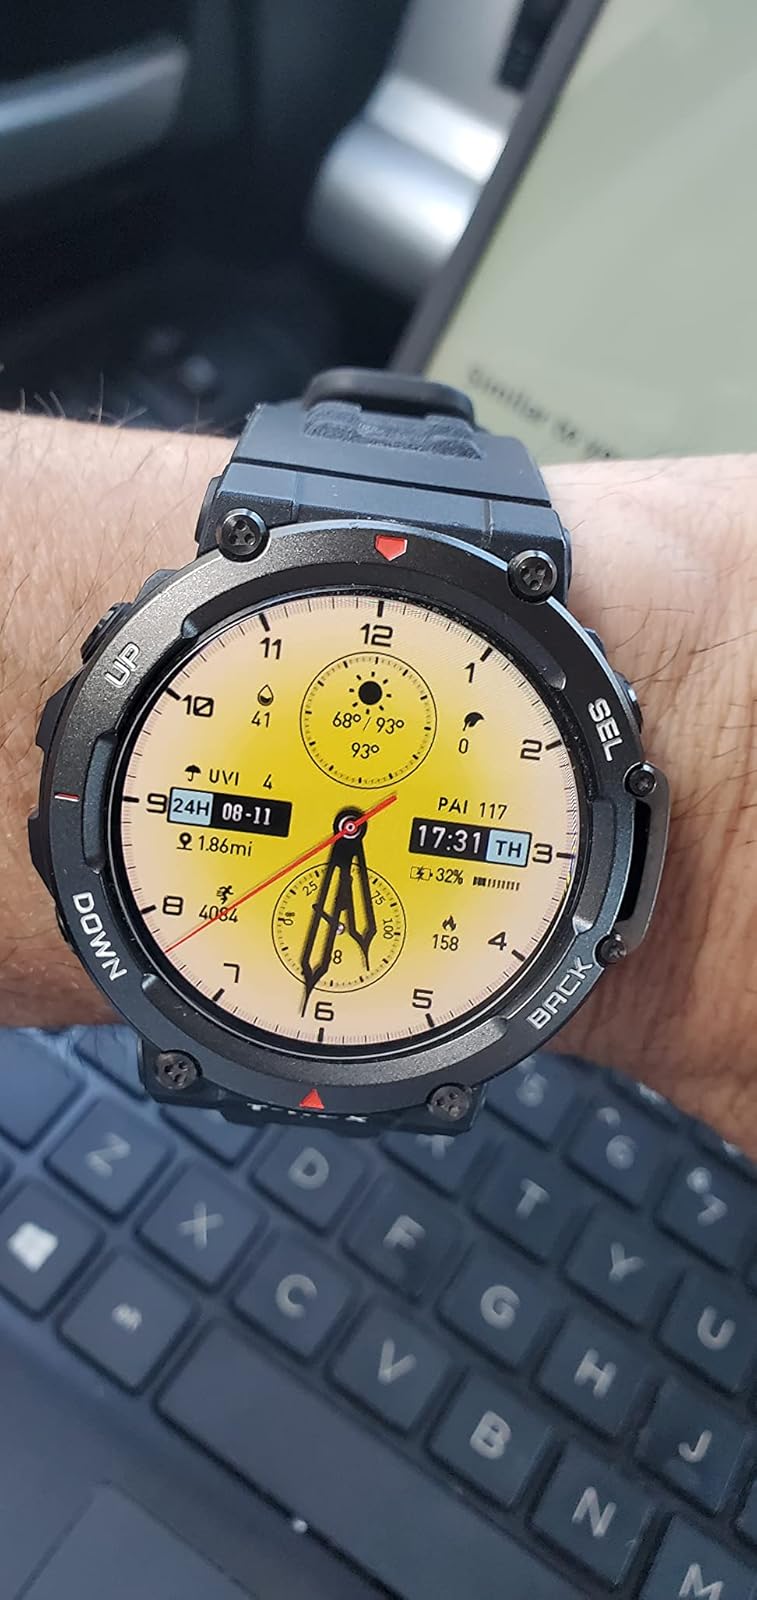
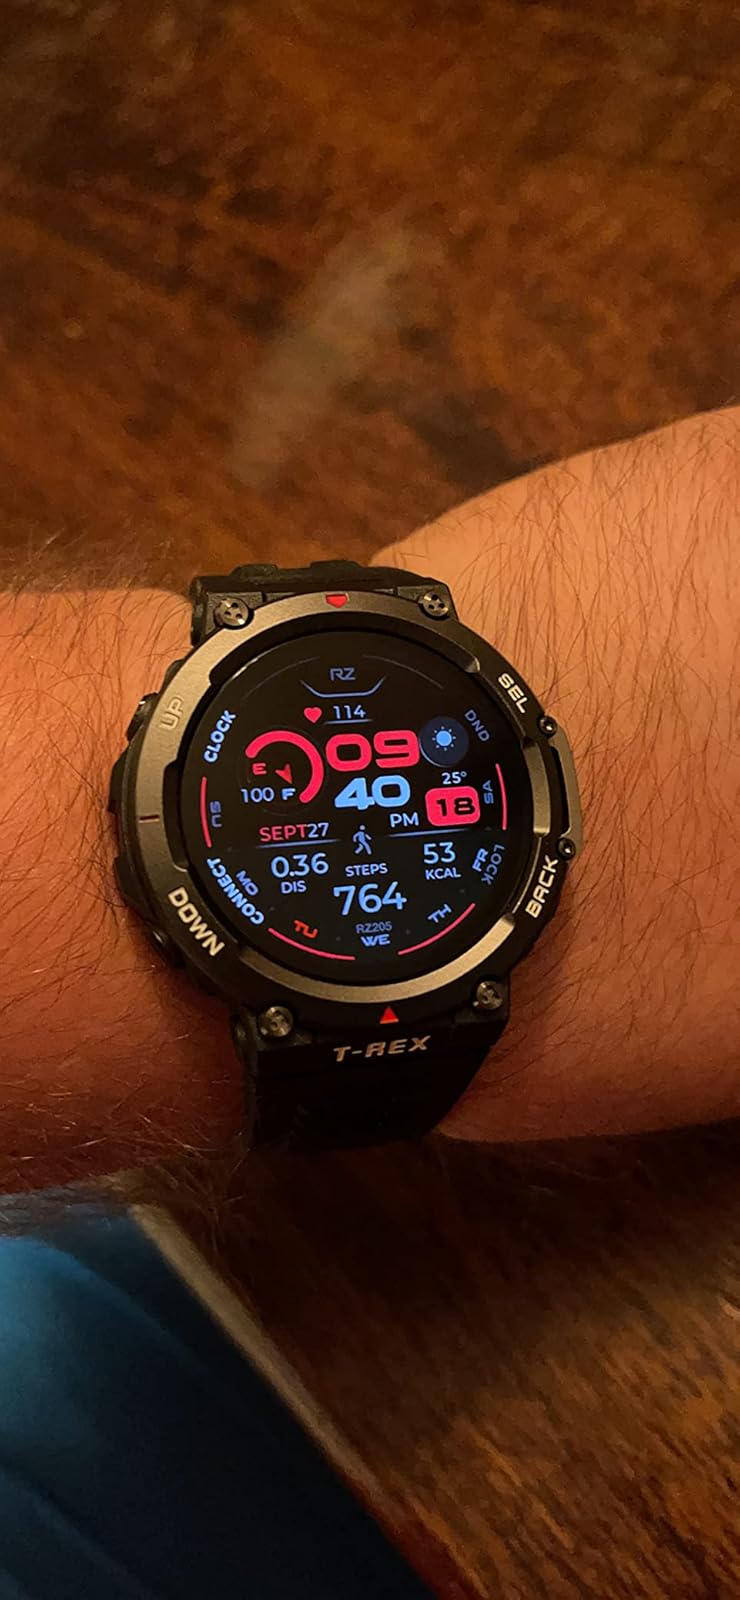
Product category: smartwatch
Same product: yes